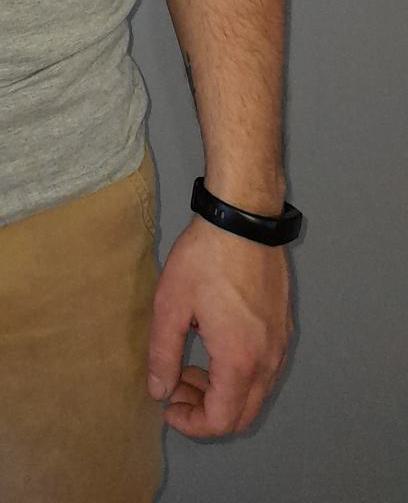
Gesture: no_gesture